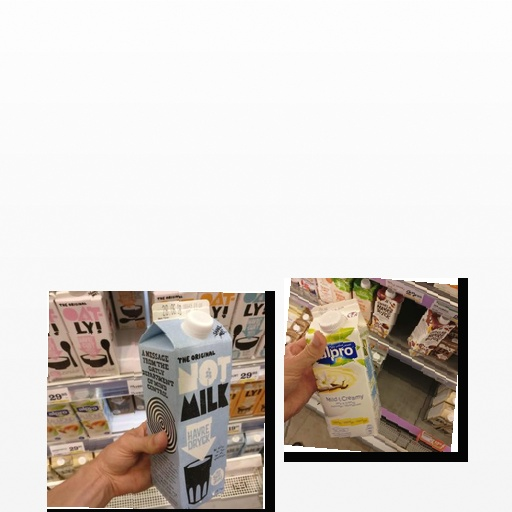
Food items: vanilla_soyghurt, oat_milk